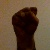
The image shows a hand gesture representing the letter 'S' in Indian Sign Language.